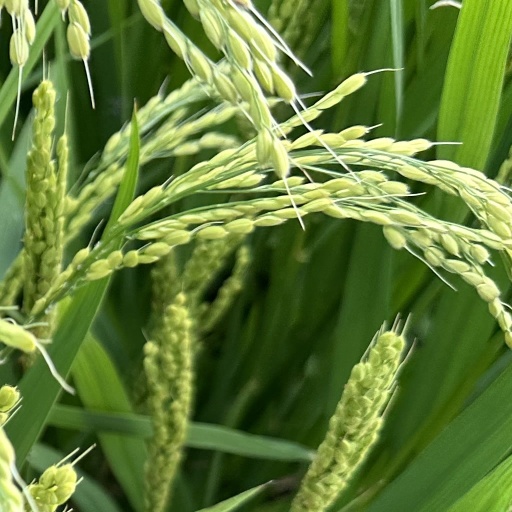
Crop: rice